Daniel Dunglas Home

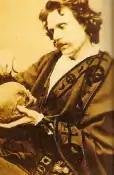
Home pondering a skull in a staged studio photograph

Sometime between 1838 and 1841, Home's aunt and uncle decided to emigrate to the United States with their adopted son, sailing in the cheapest class of steerage as they could not afford a cabin. After landing in New York, the Cooks travelled to Greeneville, near Norwich, Connecticut. The red-haired and freckled Home attended school in Greeneville, where he was known as "Scotchy" by the other students. The 13-year-old Home did not join in sports games with other boys, preferring to take walks in the local woods with a friend called Edwin. The two boys read the Bible to each other and told stories, and made a pact stating that if one or the other were to die, they would try to make contact after death. Home and his aunt soon moved to Troy, New York, which is about from Greeneville, although Home in his own book stated it was away. Home lost contact with Edwin until one night when Home, according to Lamont, saw a brightly lit vision of him standing at the foot of the bed, which gave Home the feeling that his friend was dead. Edwin made three circles in the air before disappearing, and a few days later a letter arrived stating that Edwin had died of malignant dysentery three days before Home's vision.